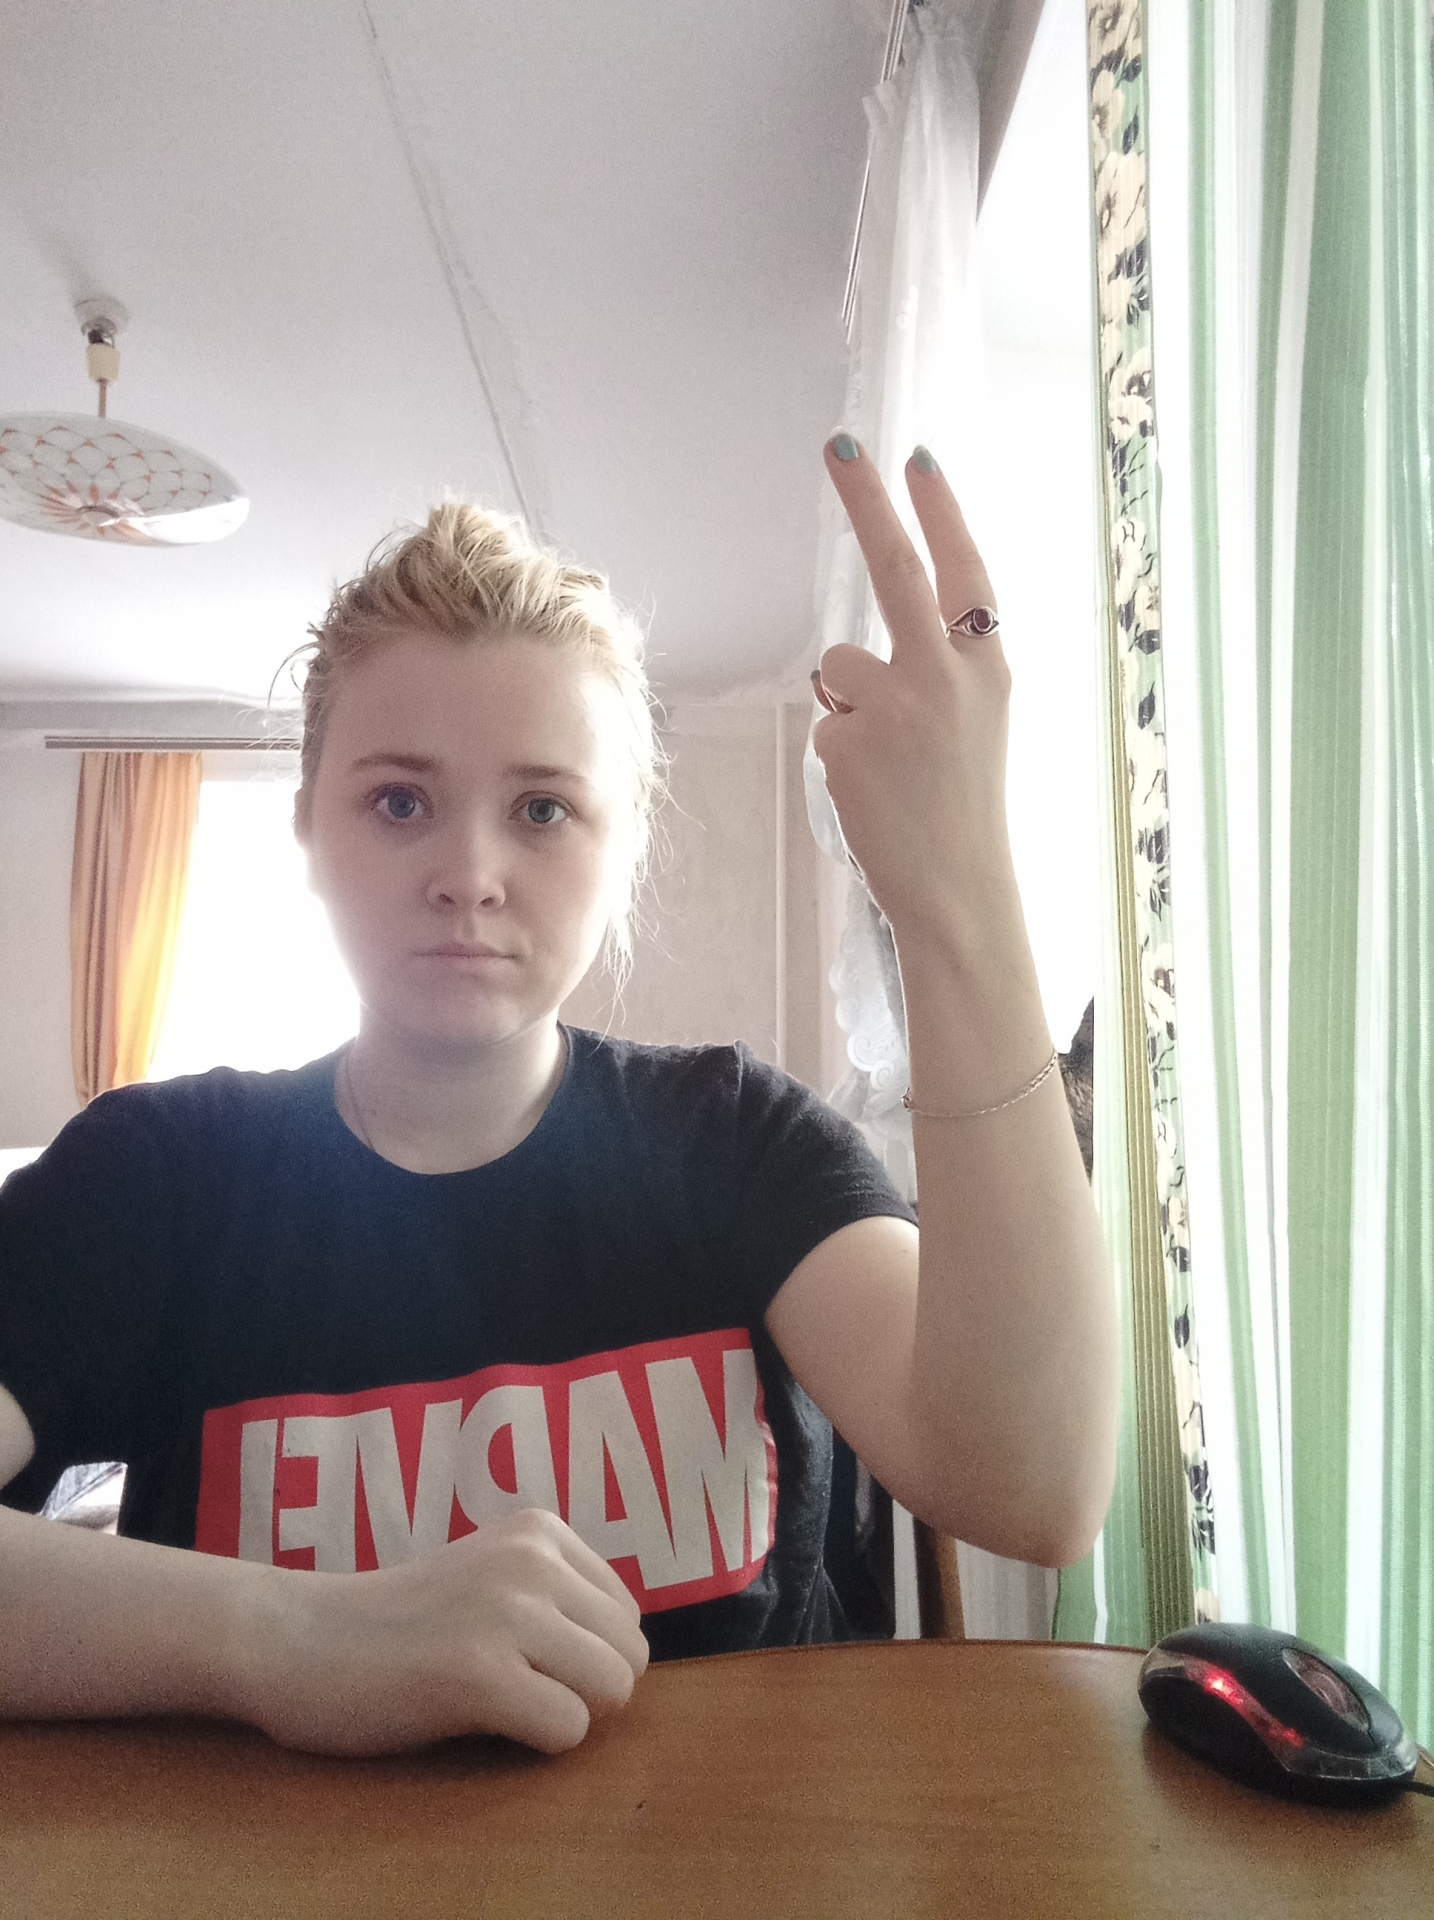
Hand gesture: peace_inverted